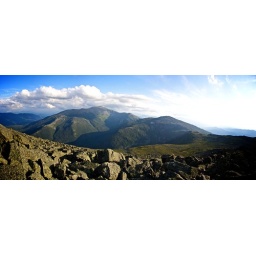
I see horses in the sky